Barclay Hotel (Philadelphia)

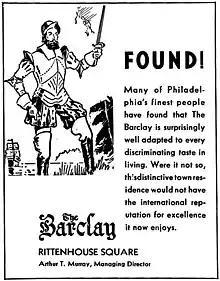
A 1938 advertisement for the hotel

In 1980, the hotel was the site of the FBI's Abscam sting operation, which exposed corruption in government. Federal agents posing as Arab sheikhs rented a suite in the hotel, where they solicited the help of local, state, and federal officials.